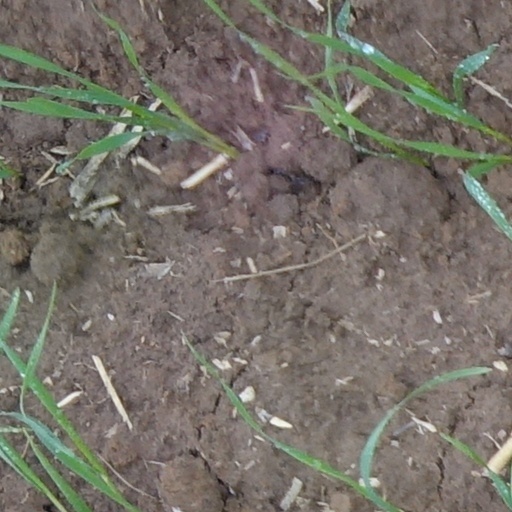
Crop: wheat